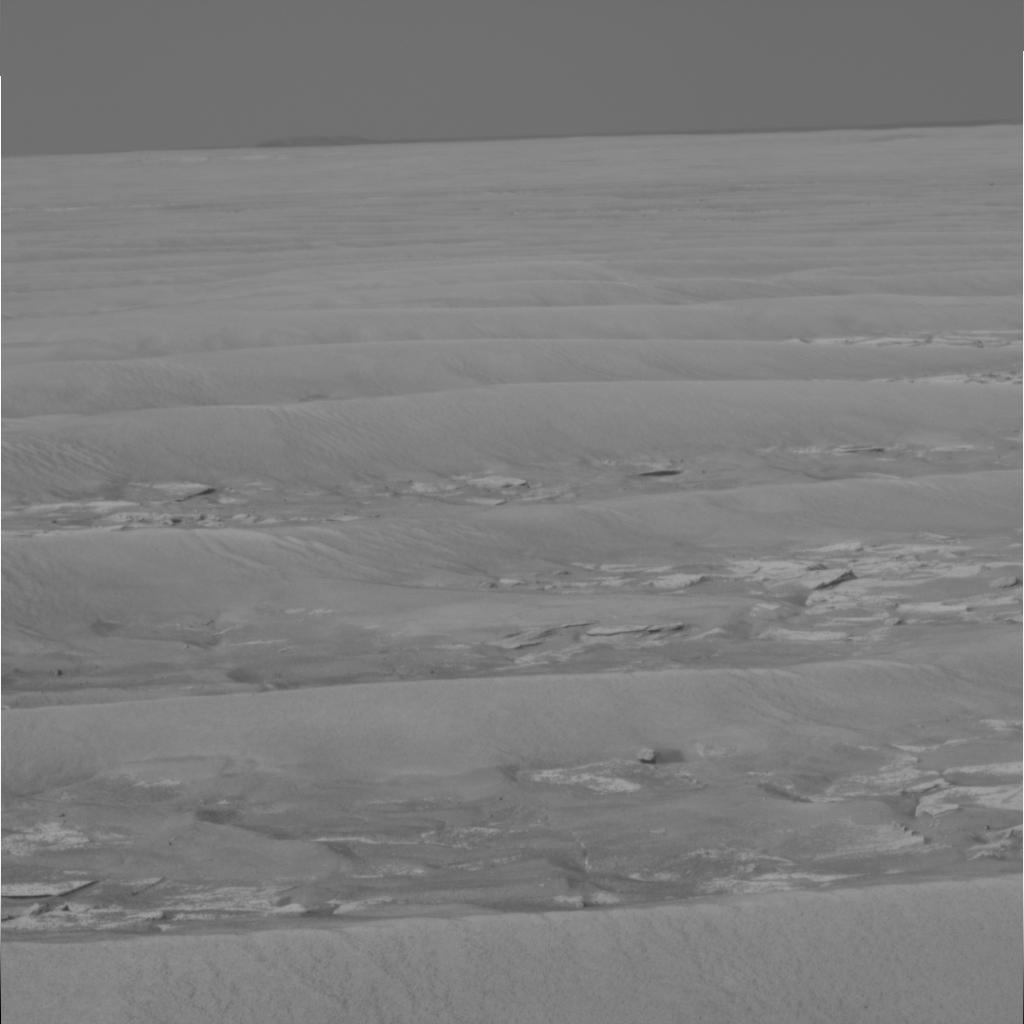
Surface features visible: Rock Outcrops, Dunes/Ripples, Soil, Spherules, Distant Vista, Sky